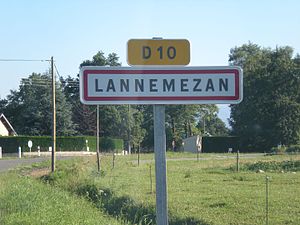
Lannemezan
Bygrænsen ved Lannemezan
Lannemezan er en fransk kommune i departementet Hautes-Pyrénées i regionen Occitanie.